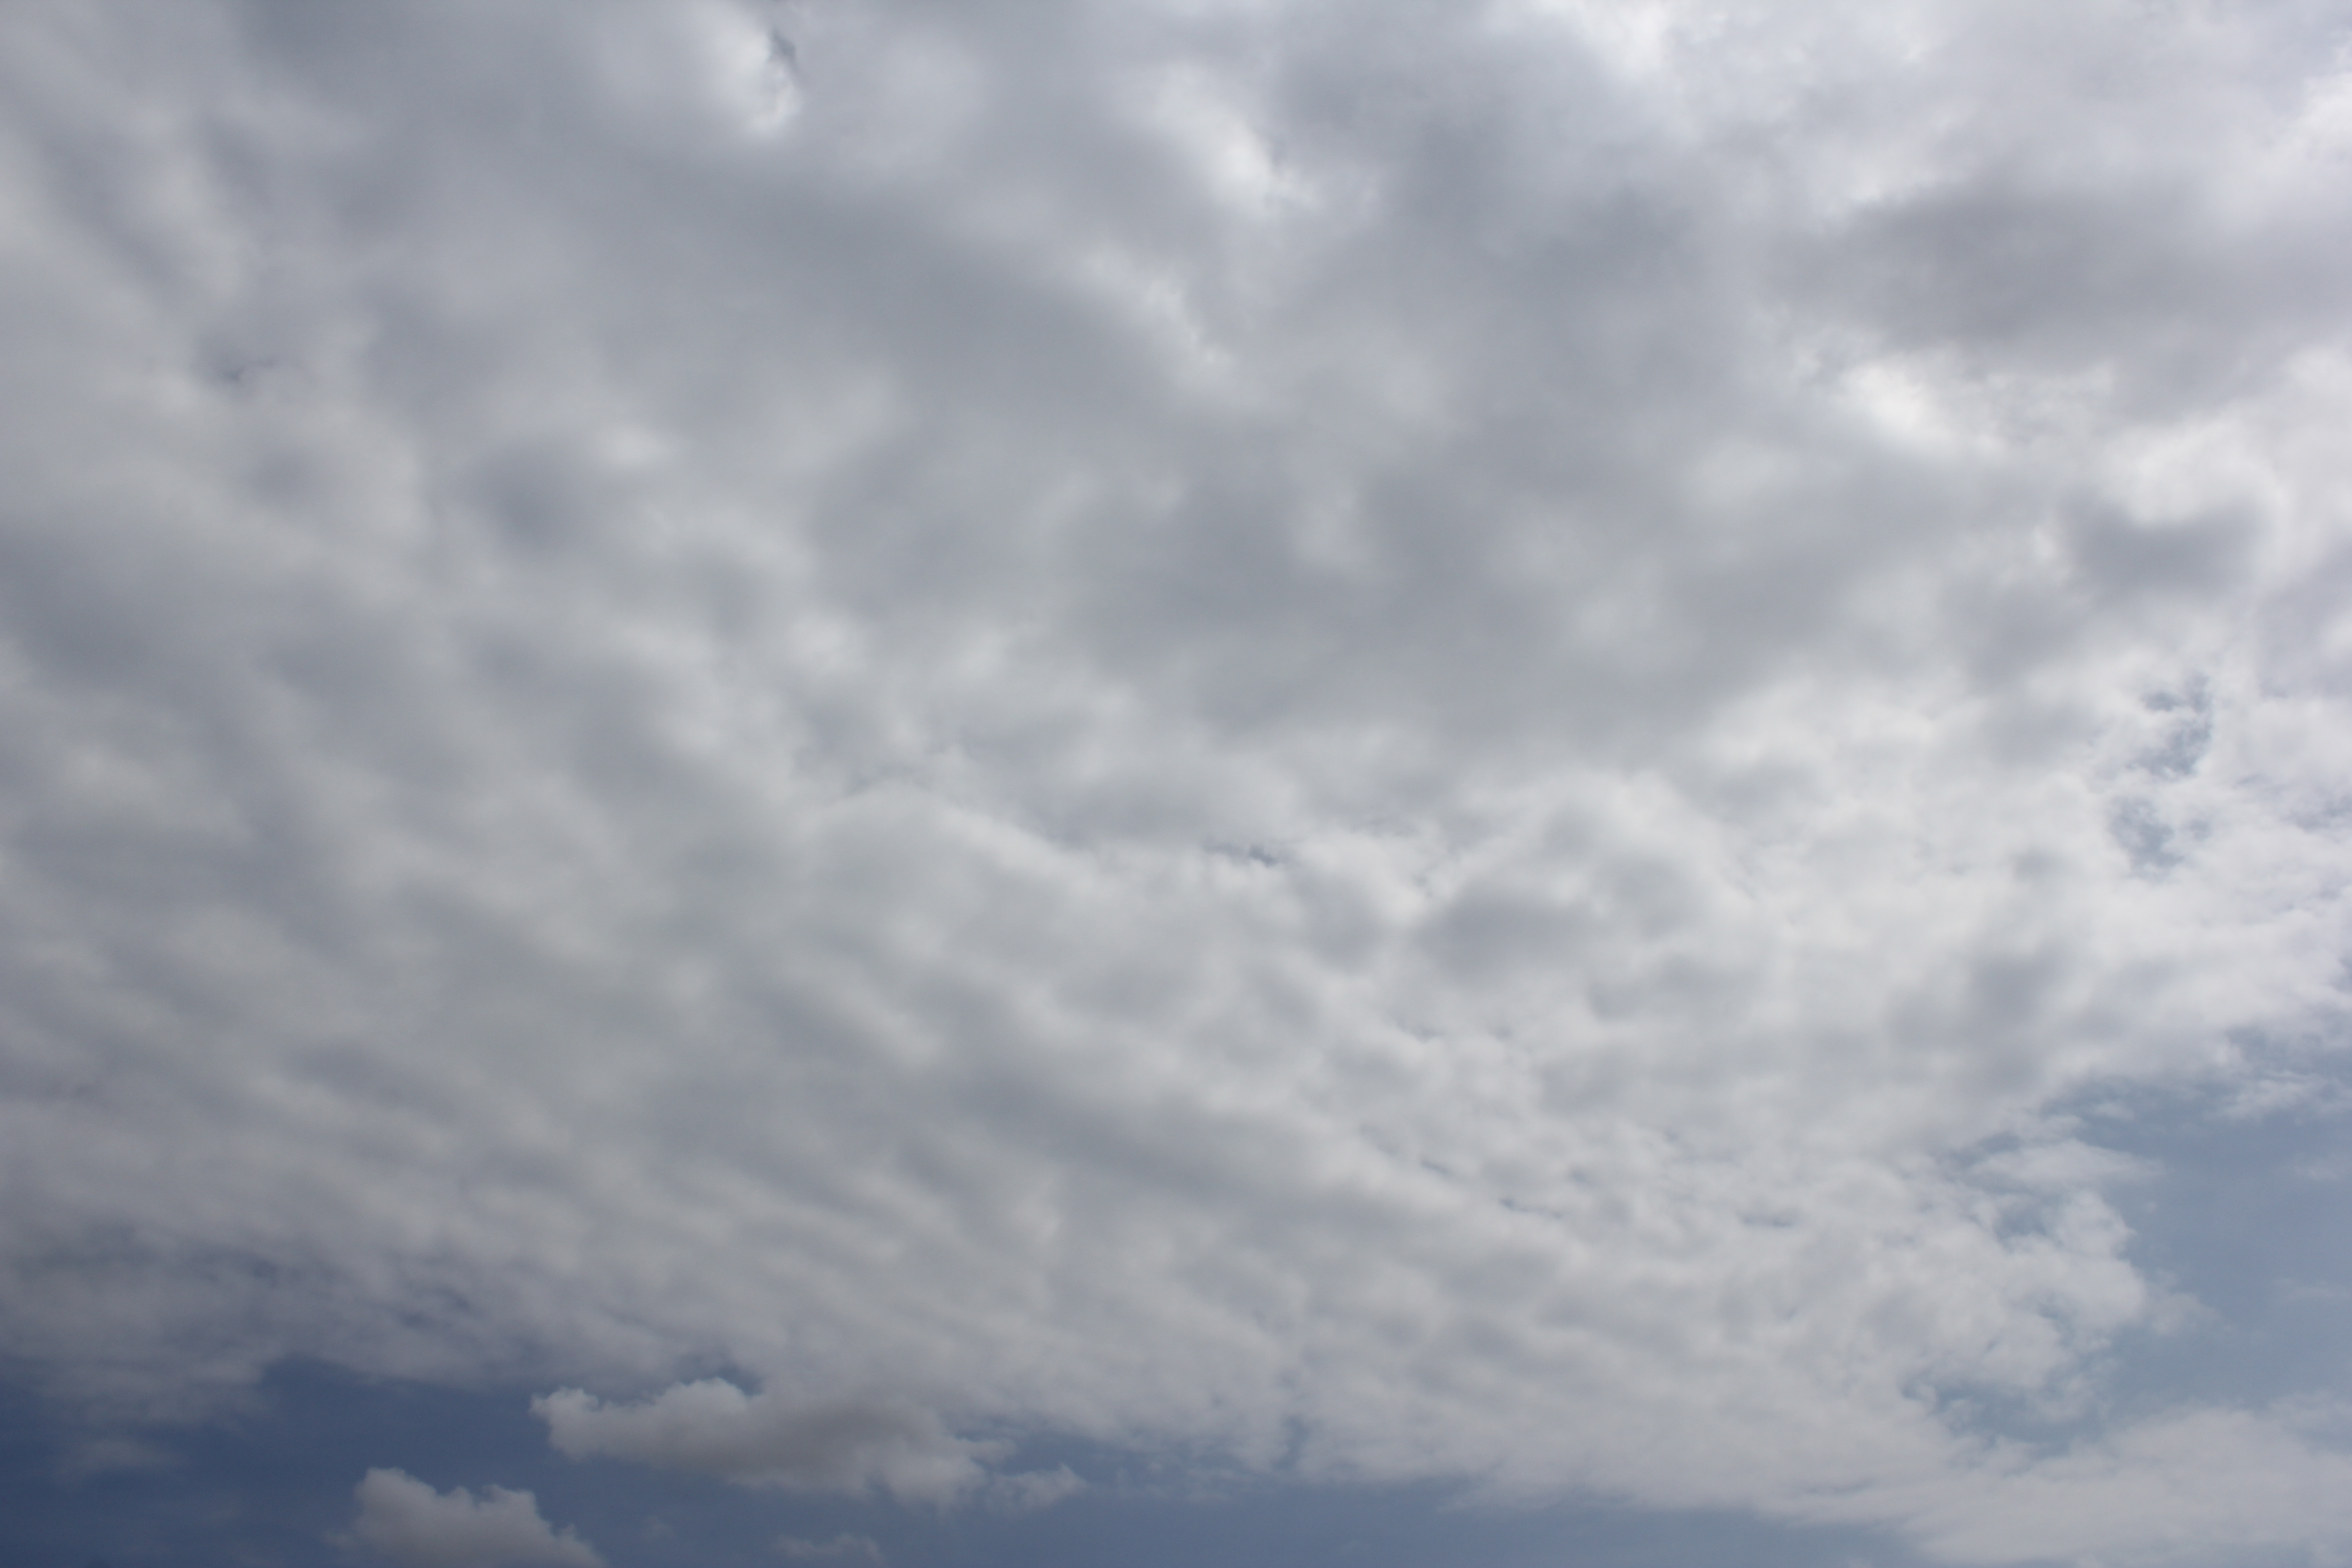
Cloud type: Altocumulus